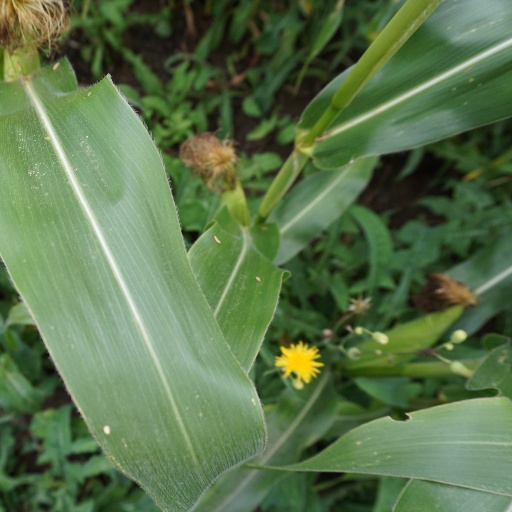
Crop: maize; corn